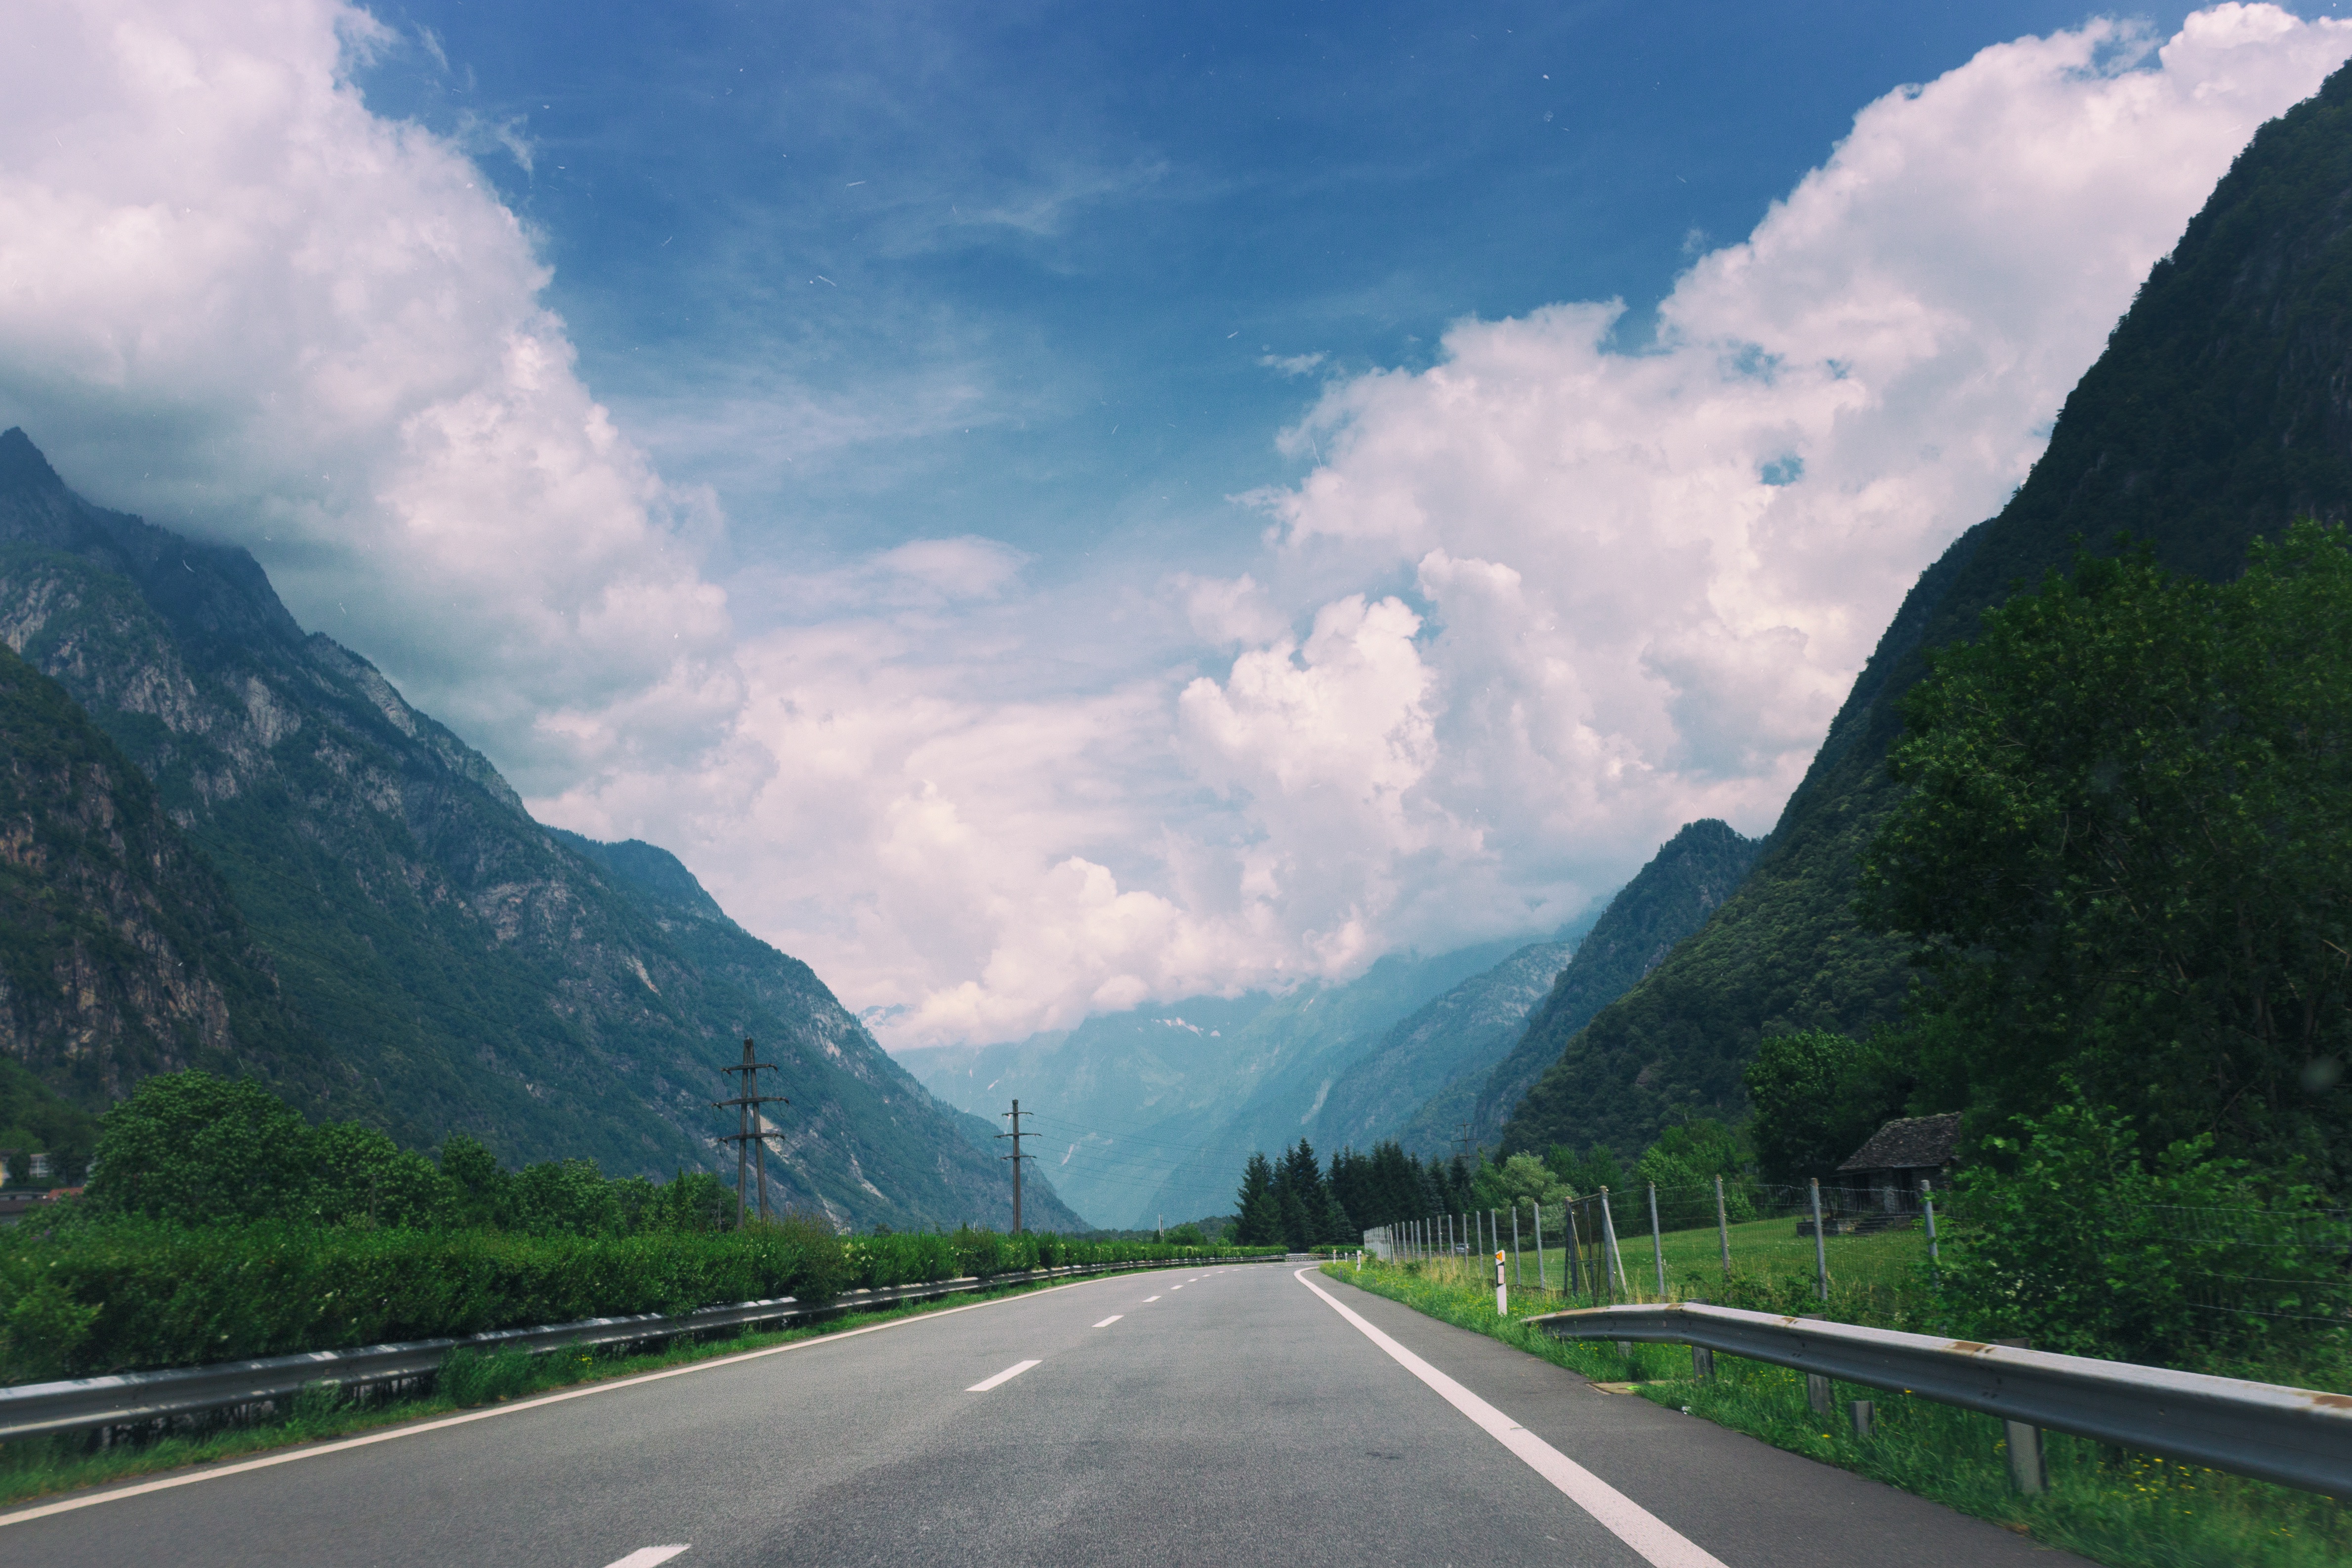
open, mountain, cloud, road, highway, valley, mountain range, fjord, highland, road trip, alps, infrastructure, landform, mountain pass, geographical feature, mountainous landforms, glacial landform, controlled access highway